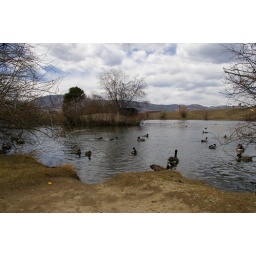
I really like how the water looks and how there are ducks spread out all over the pond :]]